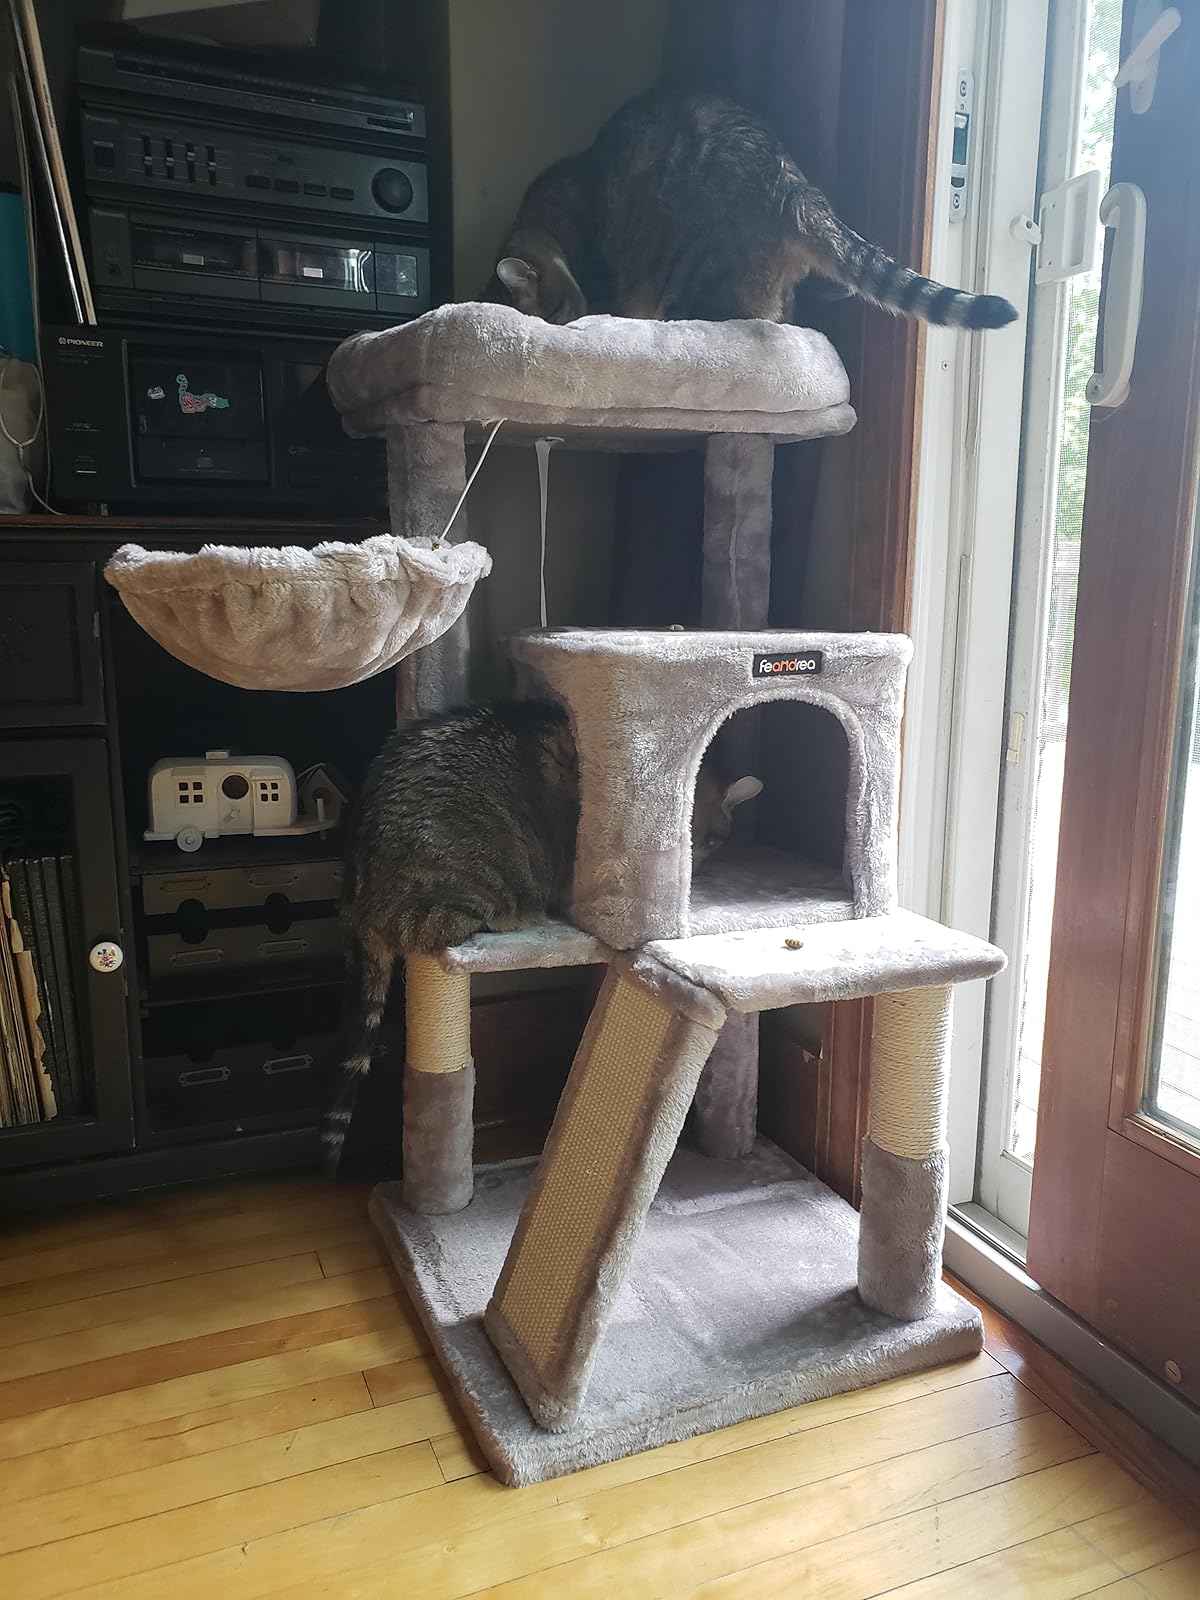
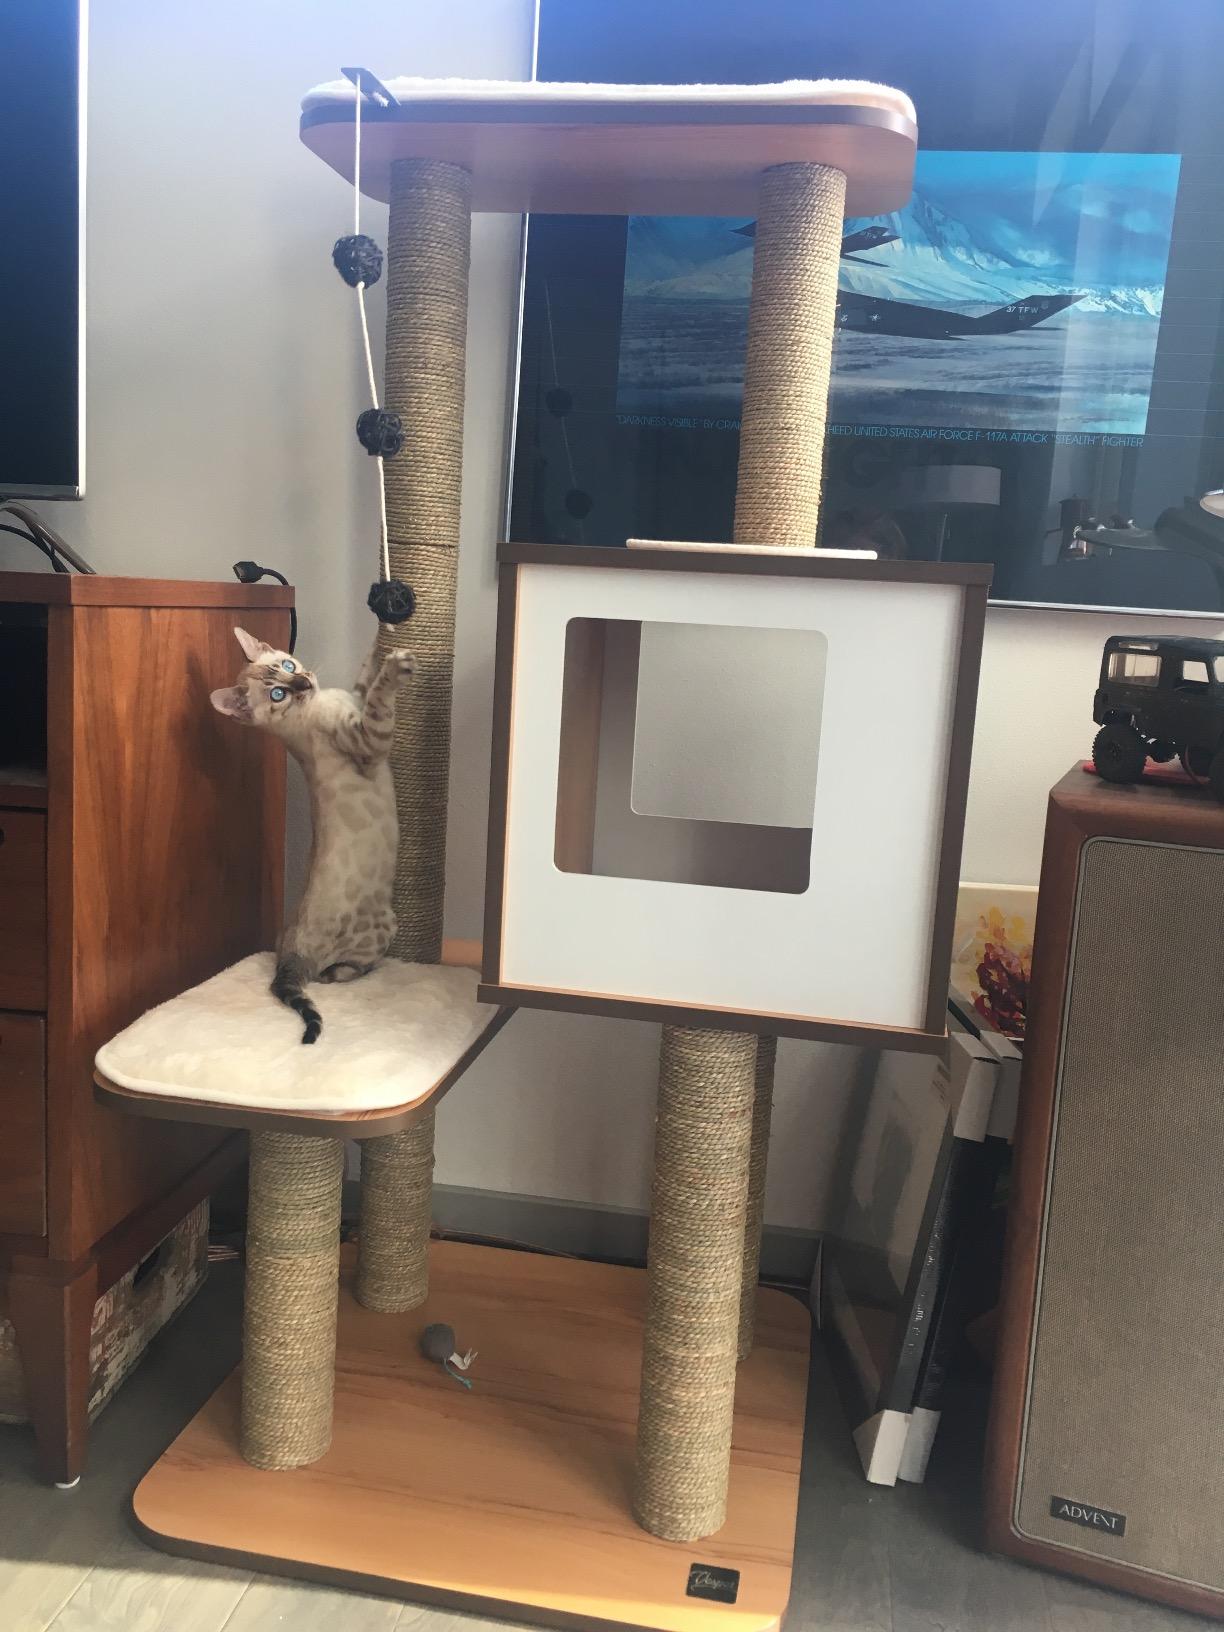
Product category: items_cat tree
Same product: no